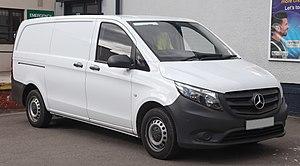
Le Mercedes-Benz Vito est un fourgon produit par Mercedes-Benz. Trois générations se sont succédé depuis son lancement en 1996. Sa version destinée au transport de passagers est dénommée Classe V. Il succède au Mercedes-Benz MB100.
Les voitures de tourisme Mercedes-Benz font partie de la division Mercedes-Benz Cars et de Daimler.
La société IMOSA - Industrias del MOtor S.A. a été créée le 17 novembre 1950.